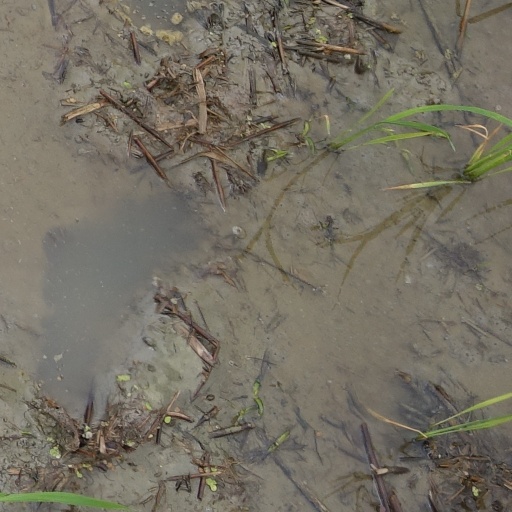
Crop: rice